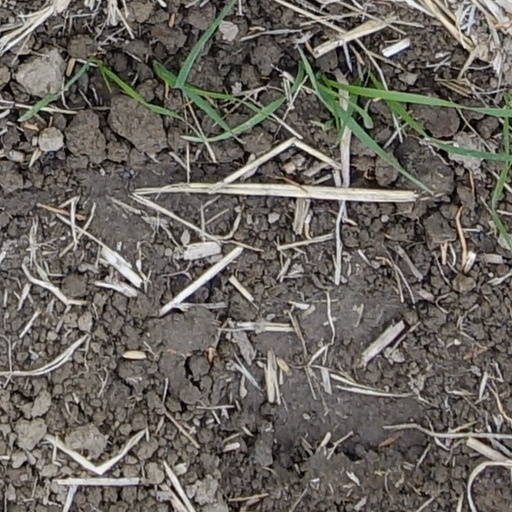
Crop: wheat